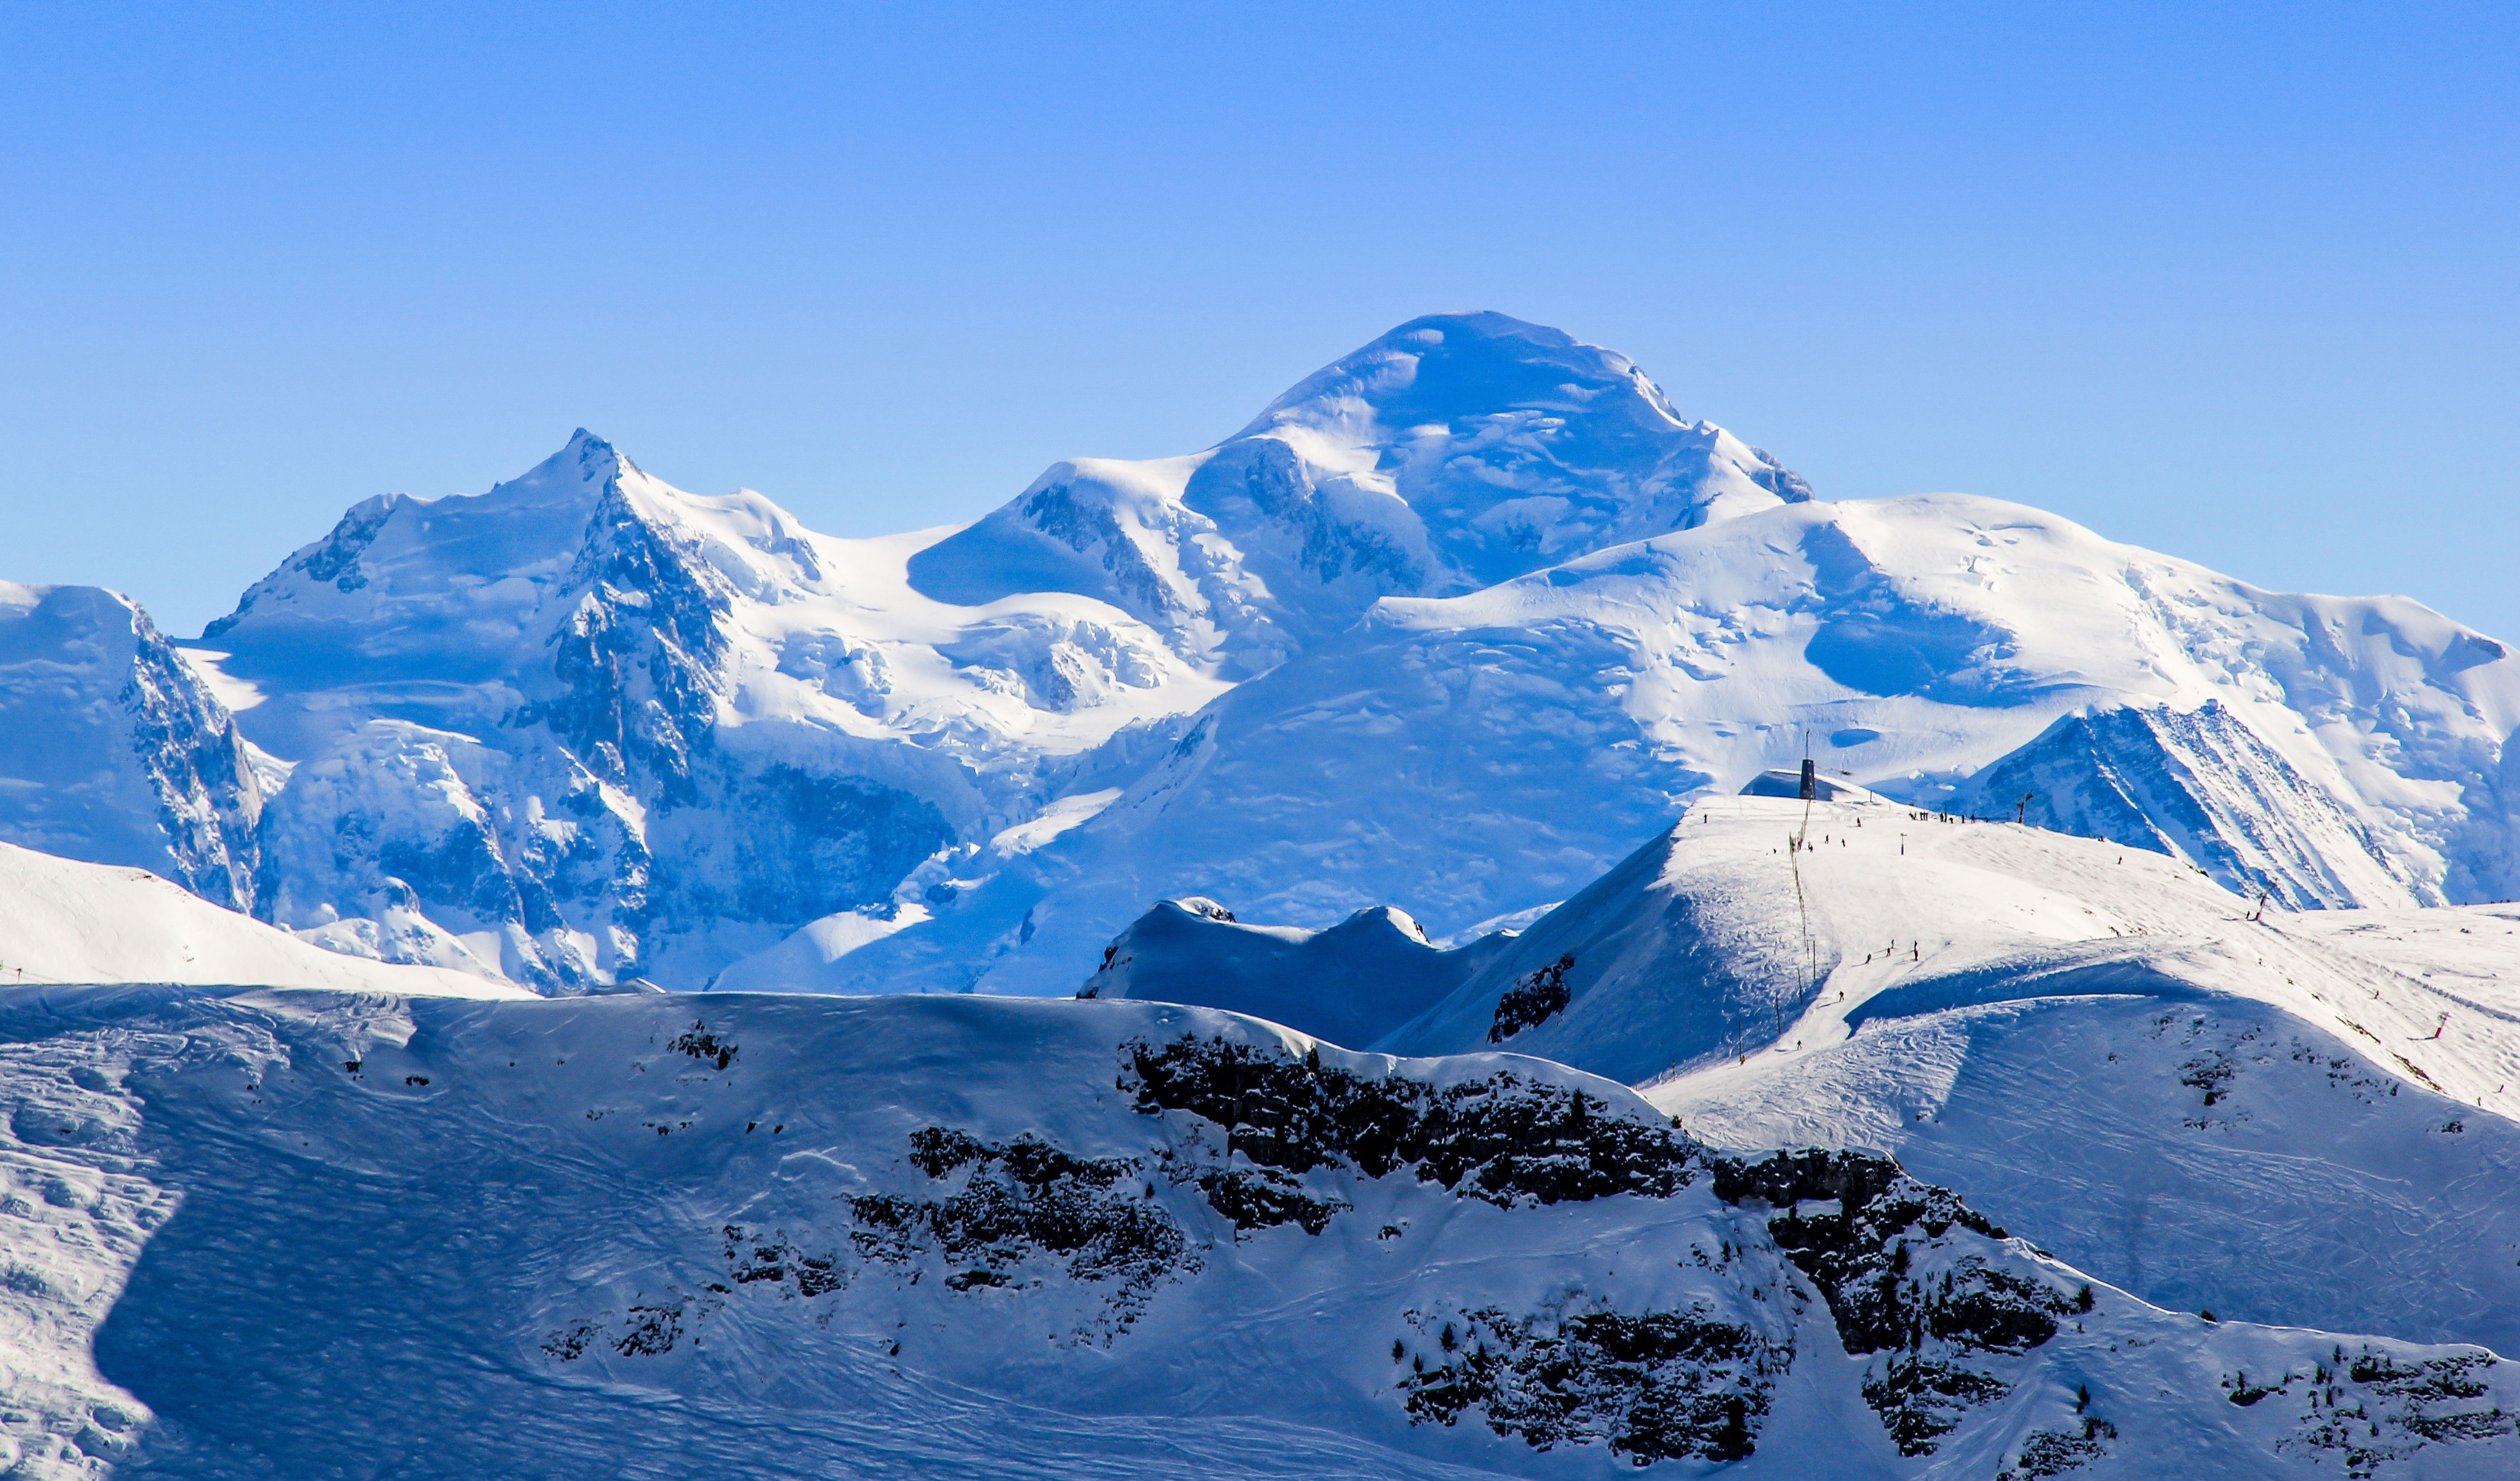
landscape, nature, mountain, snow, cold, winter, cloud, sky, mountain range, ice, glacier, ridge, summit, winter landscape, massif, alps, fell, cirque, elevation, moraine, nunatak, mountain pass, hill station, mountainous landforms, glacial landform, geological phenomenon, ice cap, ar te, mount scenery